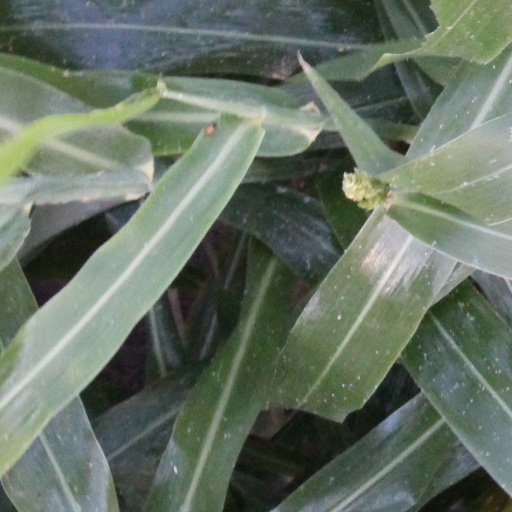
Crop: sorghum